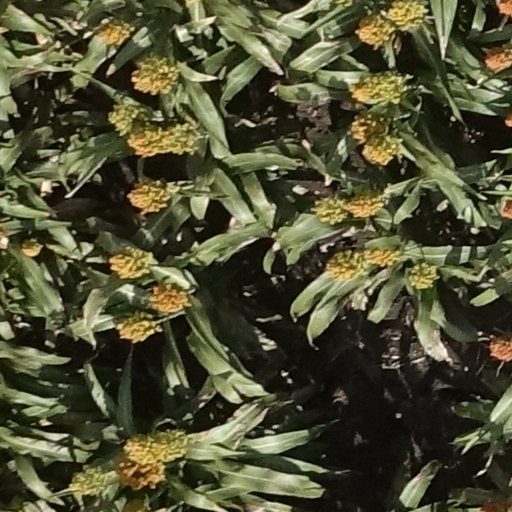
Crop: sorghum